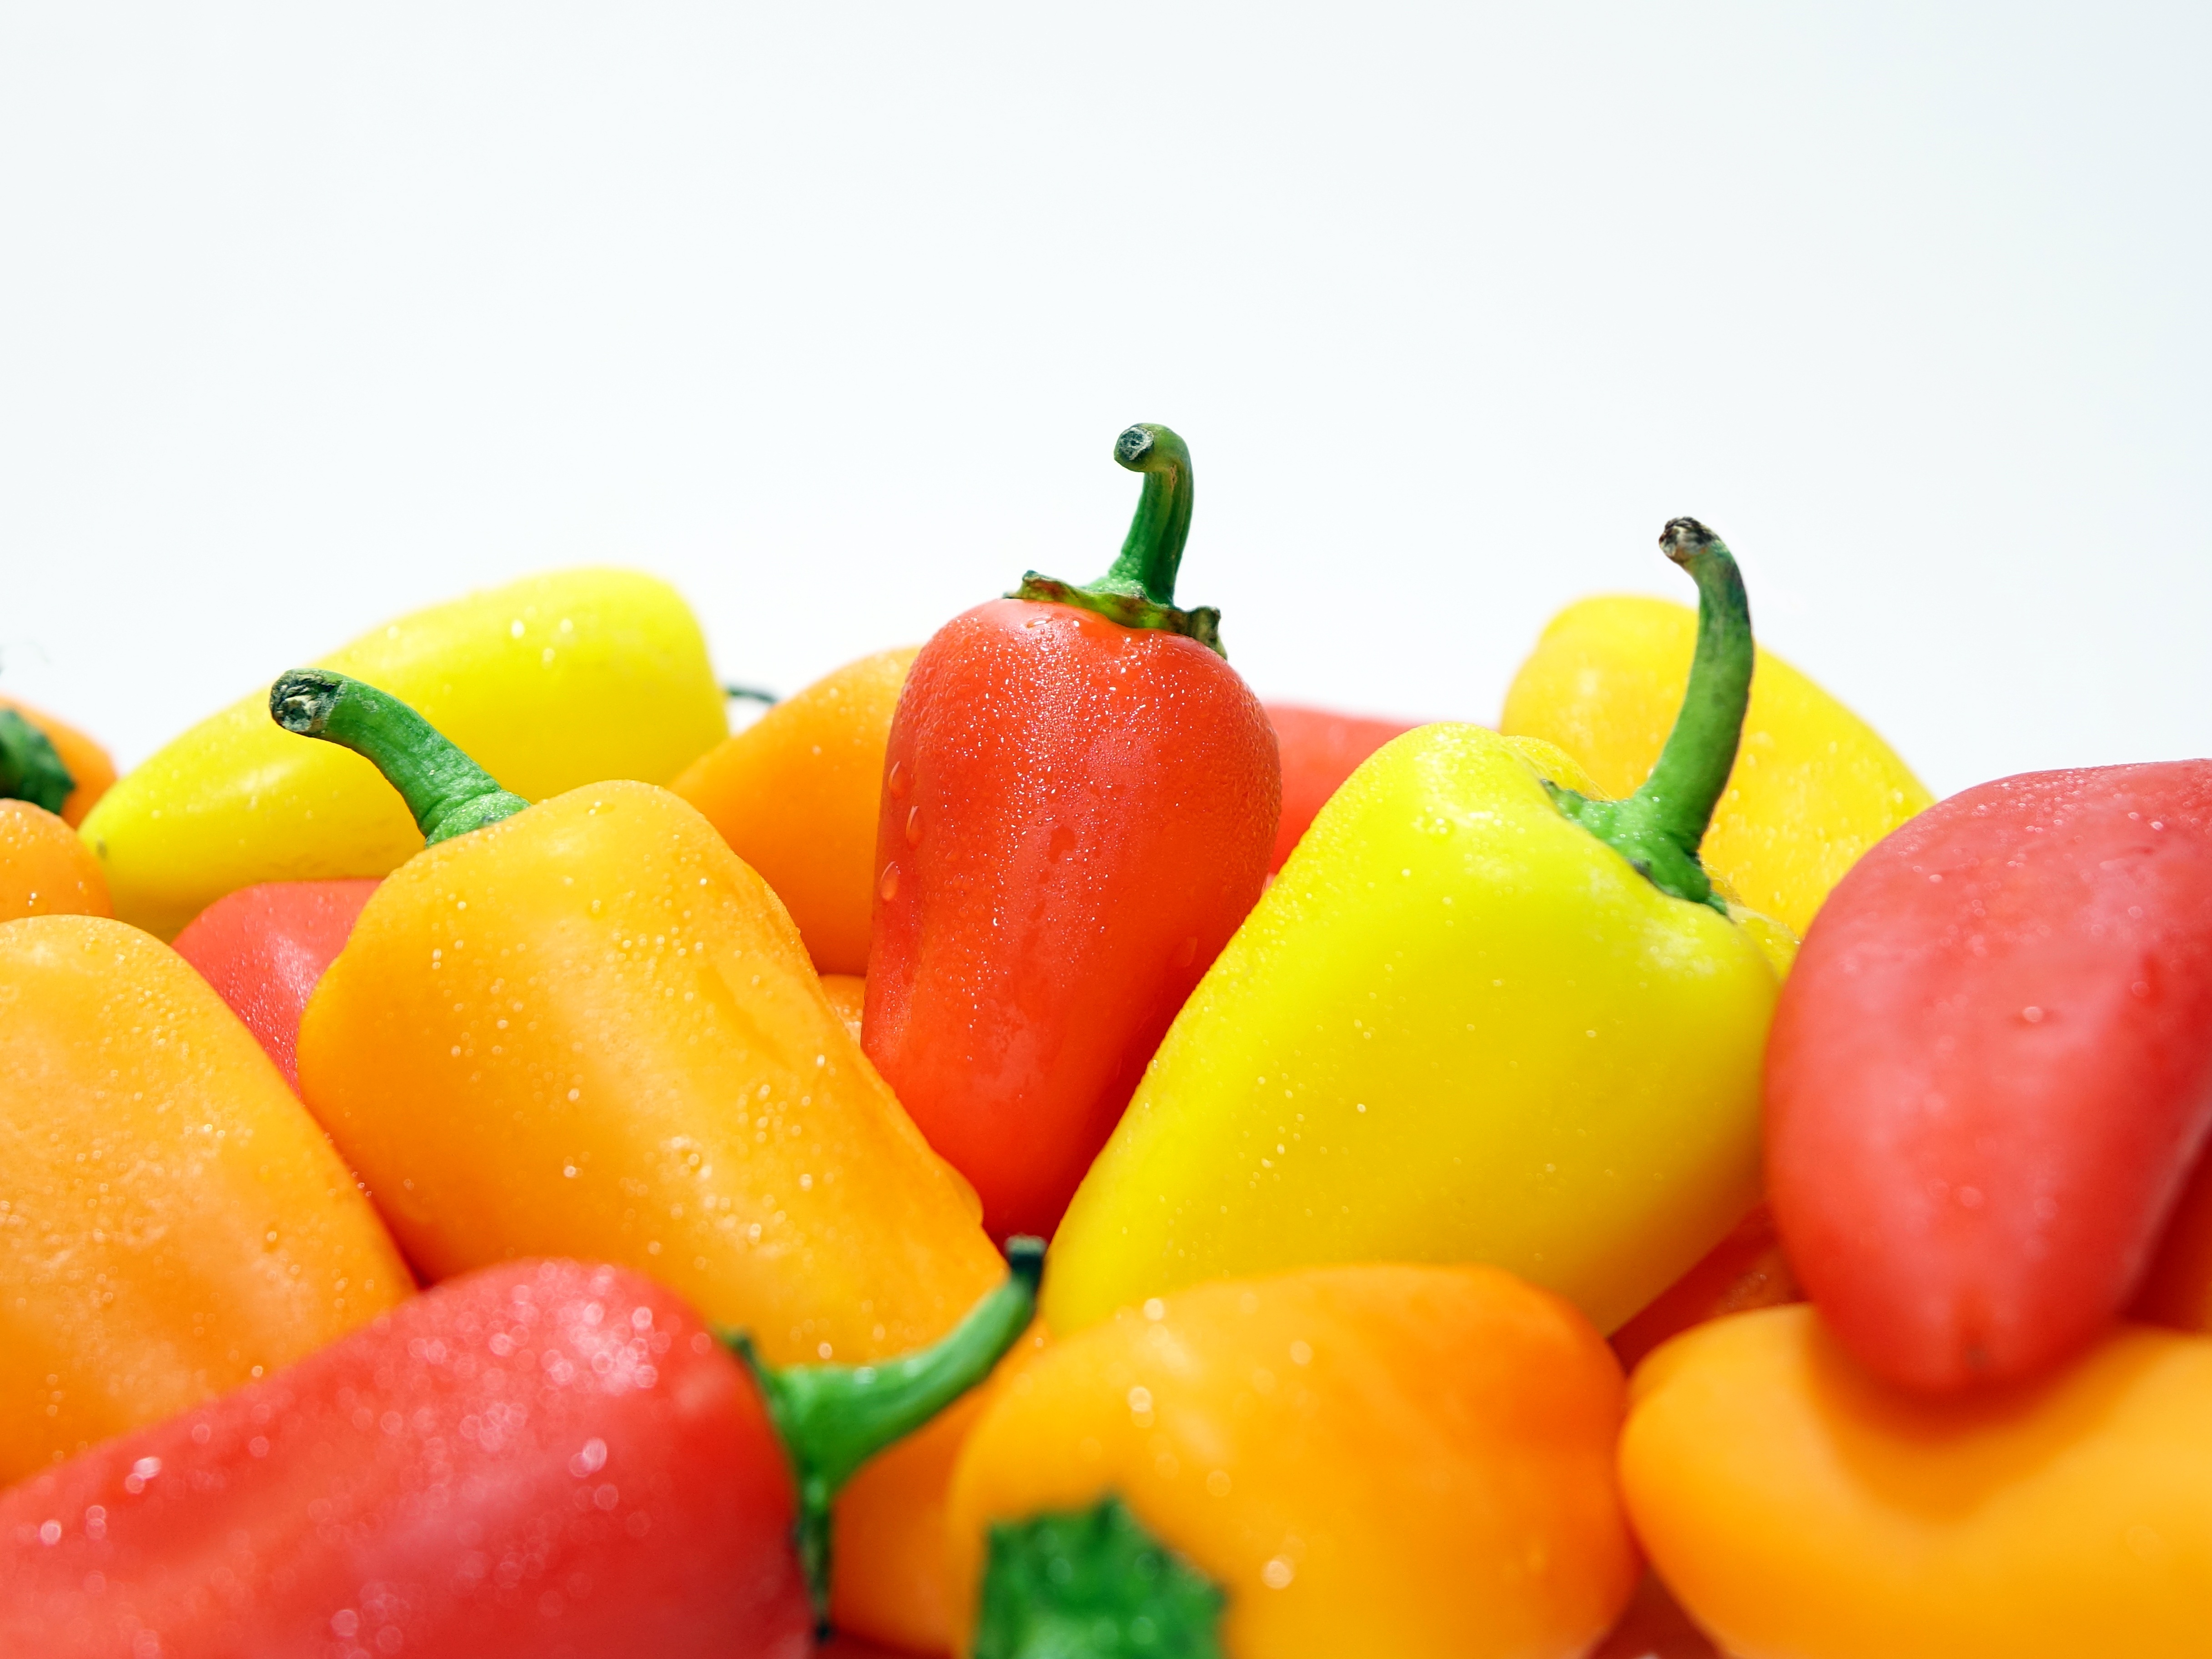
plant, fruit, orange, dish, food, pepper, red, produce, vegetable, colourful, colorful, yellow, healthy, freshness, garnish, vegetables, bell pepper, moisture, flowering plant, bell peppers, land plant, peperoncini, bell peppers and chili peppers